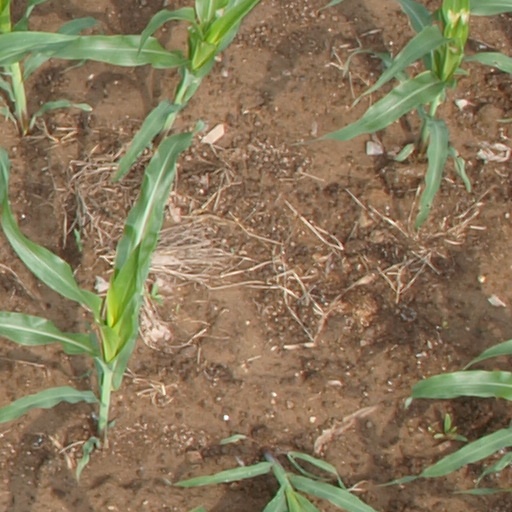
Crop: maize; corn